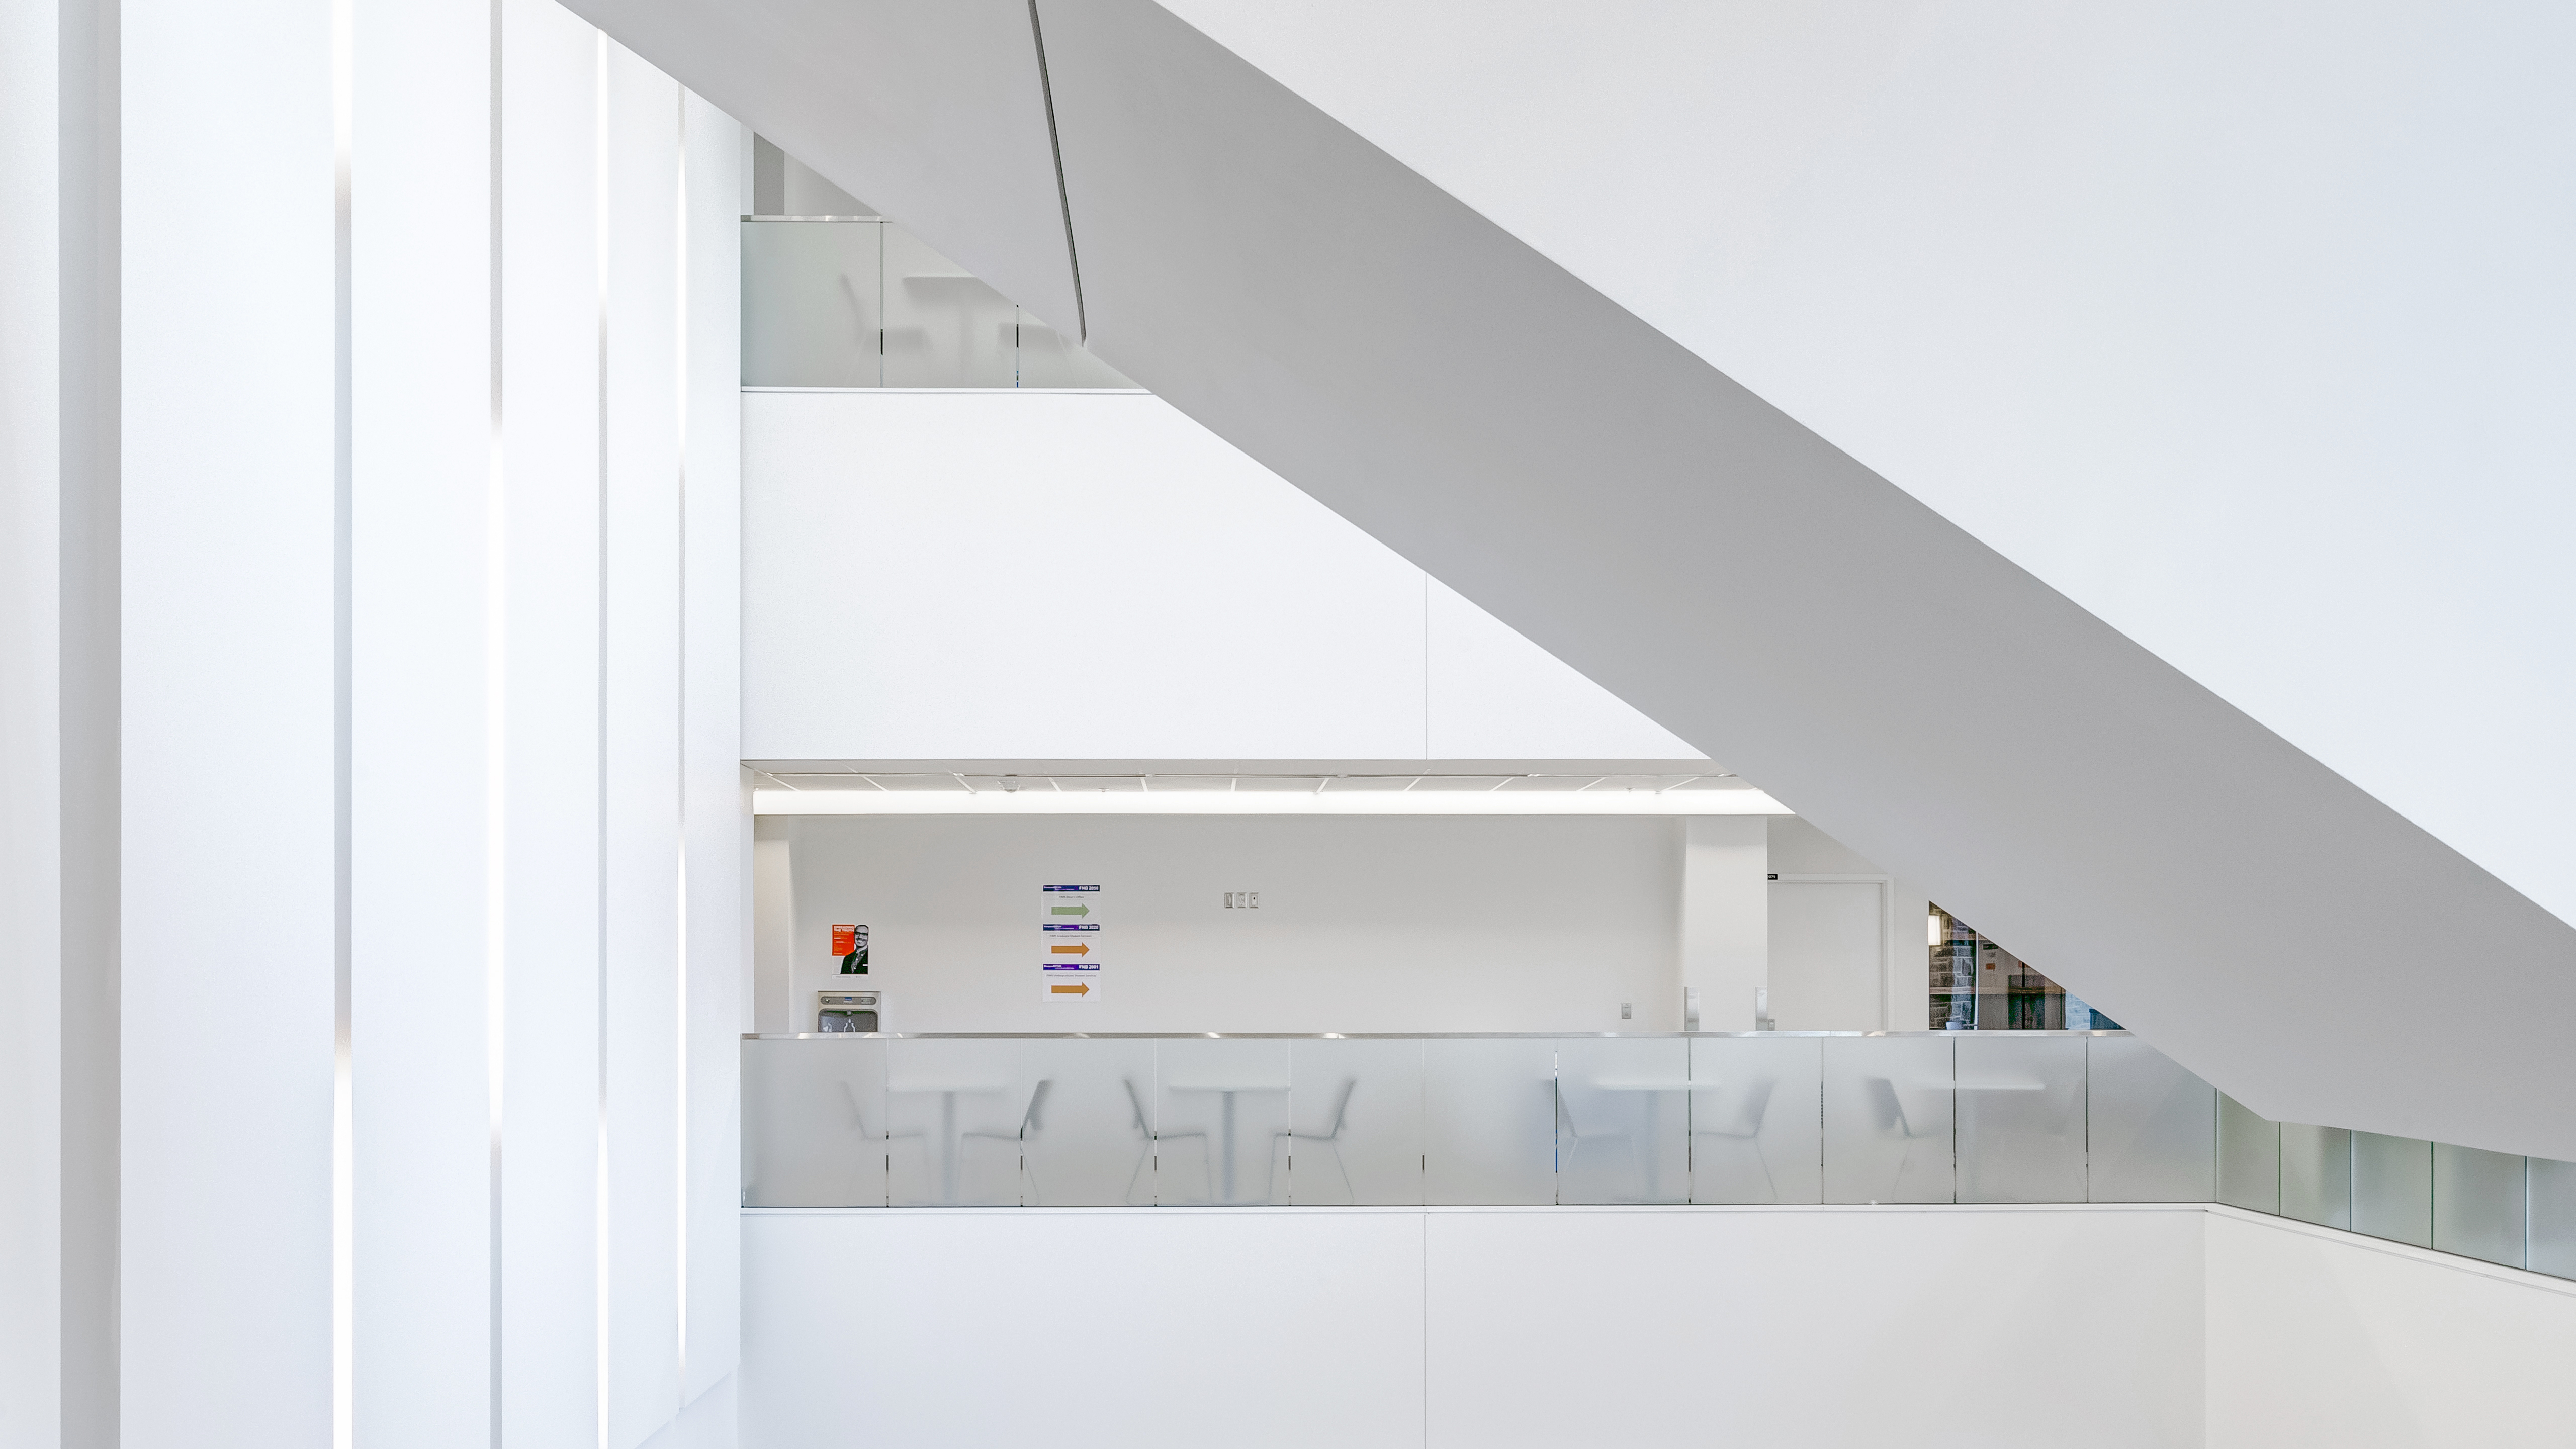
architecture, house, floor, home, wall, ceiling, facade, property, professional, room, interior design, product, design, daylighting